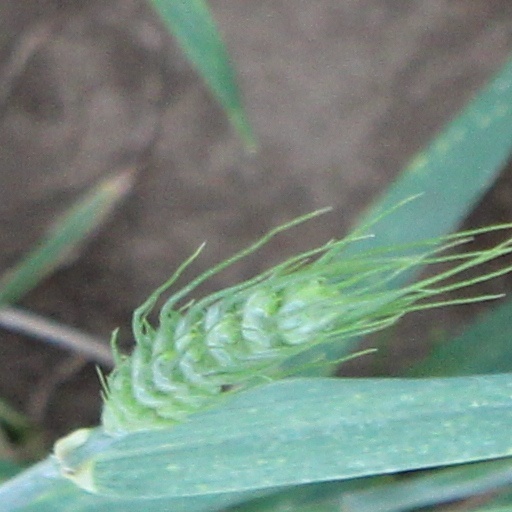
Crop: wheat